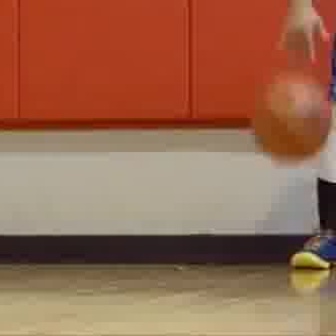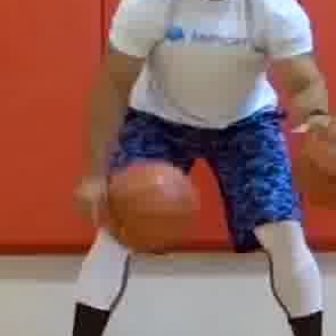
  Please identify the target specified by the bounding box [241,72,327,157] in the first image and locate it in the second image. Return the coordinates in [x_min,y_min,x_max,y_max] format.
Answer: [95,158,191,254]